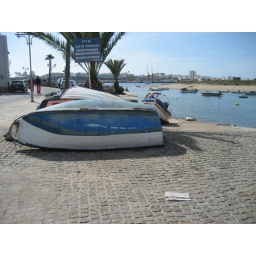
fishing boats sleeping in on a Sunday in Ferragudo